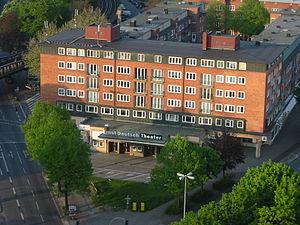
Le Ernst Deutsch Theater est un théâtre situé à Hambourg, en Allemagne. Il a été fondé en 1951 et est établi dans le quartier d'Uhlenhorst. Il a été nommé d'après l'acteur Ernst Deutsch.